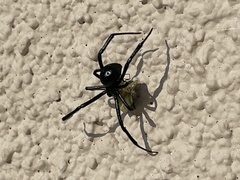
Species: Lactrodectus_hesperus